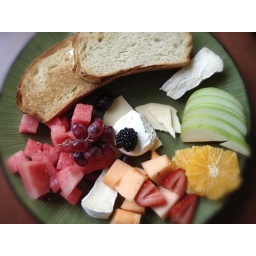
Cheese and fruit plate from Bambino's in Cole Valley delivered straight to your door. Heaven.